Cartledge House

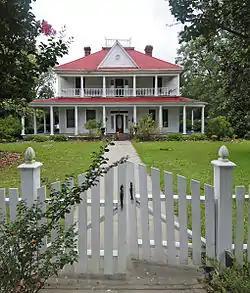
Cartledge House, August 2012

Cartledge House is a historic home located at Batesburg-Leesville, Lexington County, South Carolina. It was built about 1898, and is a two-story, Victorian-era weatherboard dwelling. It consists of a rectangular central block under a hipped roof with sheet metal shingles and a truncated ridge. Double gallery porches wrap around the front and side elevations on both stories ornamented by Tuscan order colonettes and turned balustrades. The front roof slope features a steep cross gable pierced by a circular vent.